Shell works

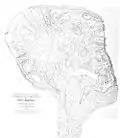
Contour map of the shell works at Key Marco.

Shell works are large and complex assemblages of shell found in southwest Florida. Shell works include mounds and other deposits, with features described as borrow pits, canals, causeways, cisterns, crescents, sunken plazas, ponds, ramps, raised platforms, ridges, rings, walls, and "water courts". The largest shell works were constructed during the Woodland period in southwest Florida, from Charlotte Harbor to the Ten Thousand Islands, including Estero Bay.